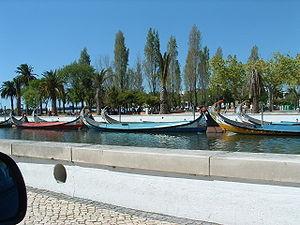
Le moliceiro est type de bateau traditionnel de la Ria d’Aveiro au Portugal à un mât.